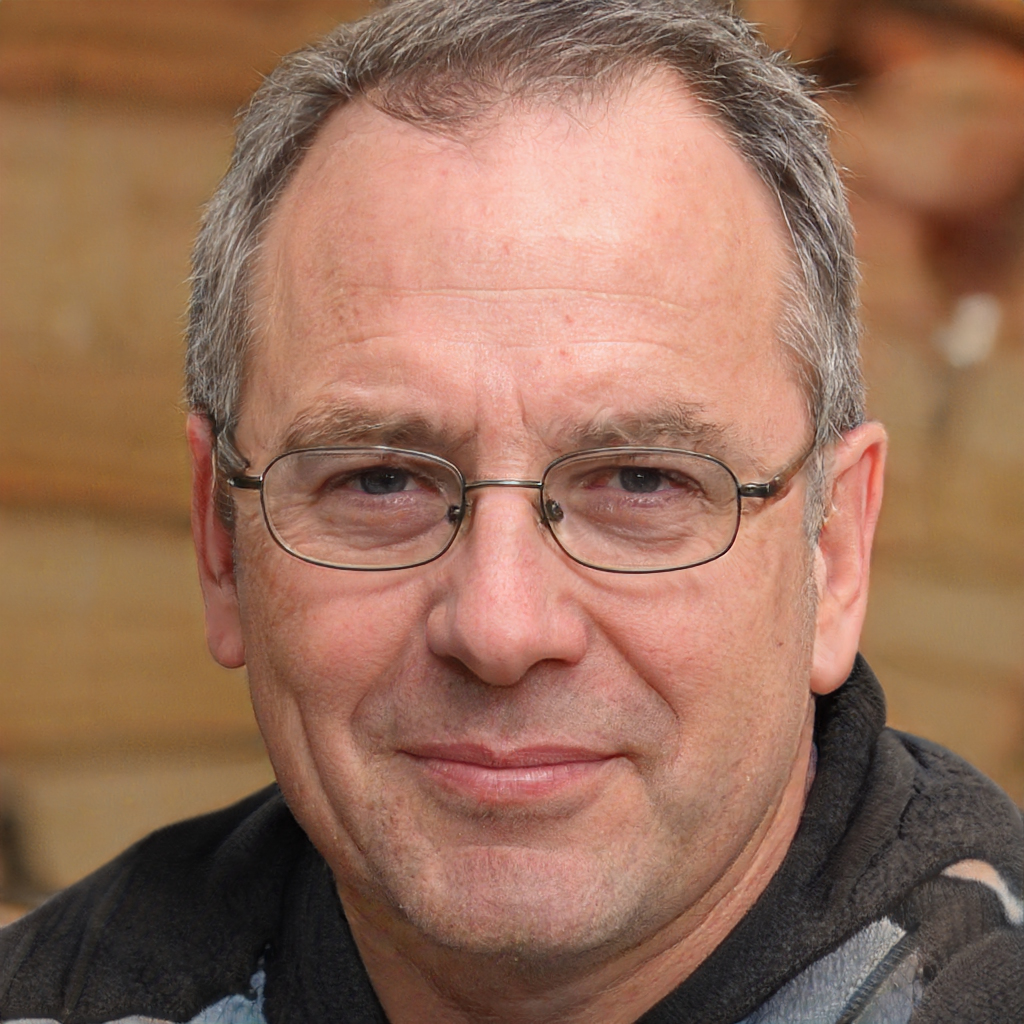
Gender: Male